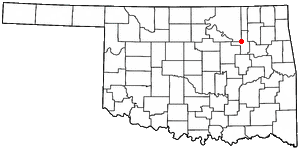
Tulsa
Tulsas beliggenhed i Oklahoma
Tulsa er den næststørste by i delstaten Oklahoma i USA og hovedsæde i Tulsa County. Byen ligger ved Arkansasfloden, omkring 60 kilometer nordøst for Oklahoma City.